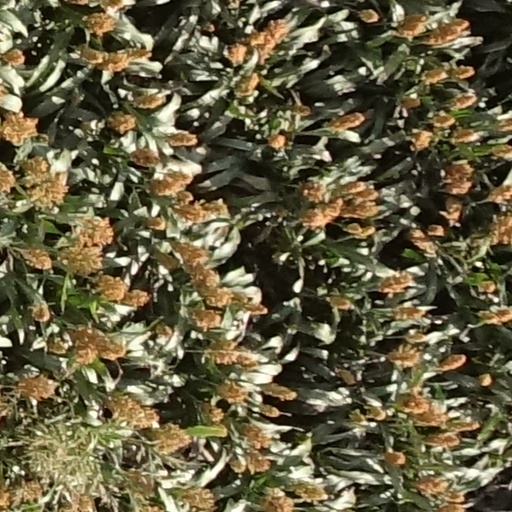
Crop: sorghum